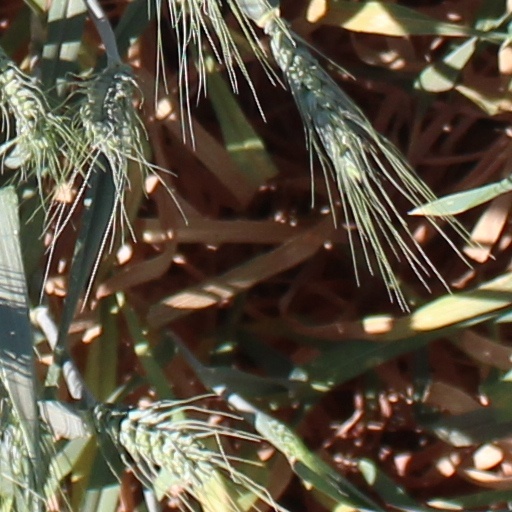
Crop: wheat